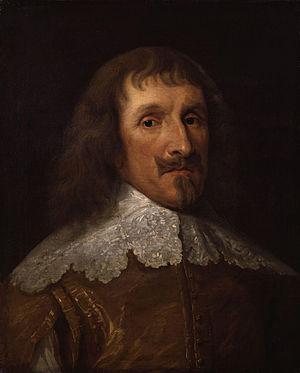
La National Portrait Gallery, parfois abrégé NPG, est un musée situé dans le centre de Londres et ouvert en 1856.